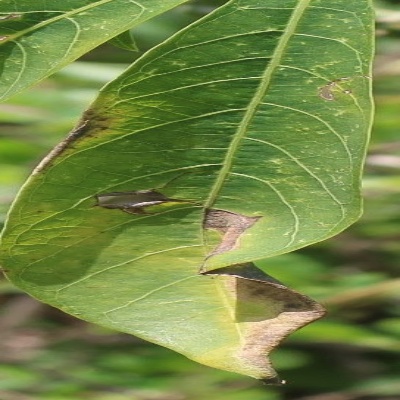
Crop: Cassava
Condition: bacterial blight